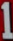
Number: 1